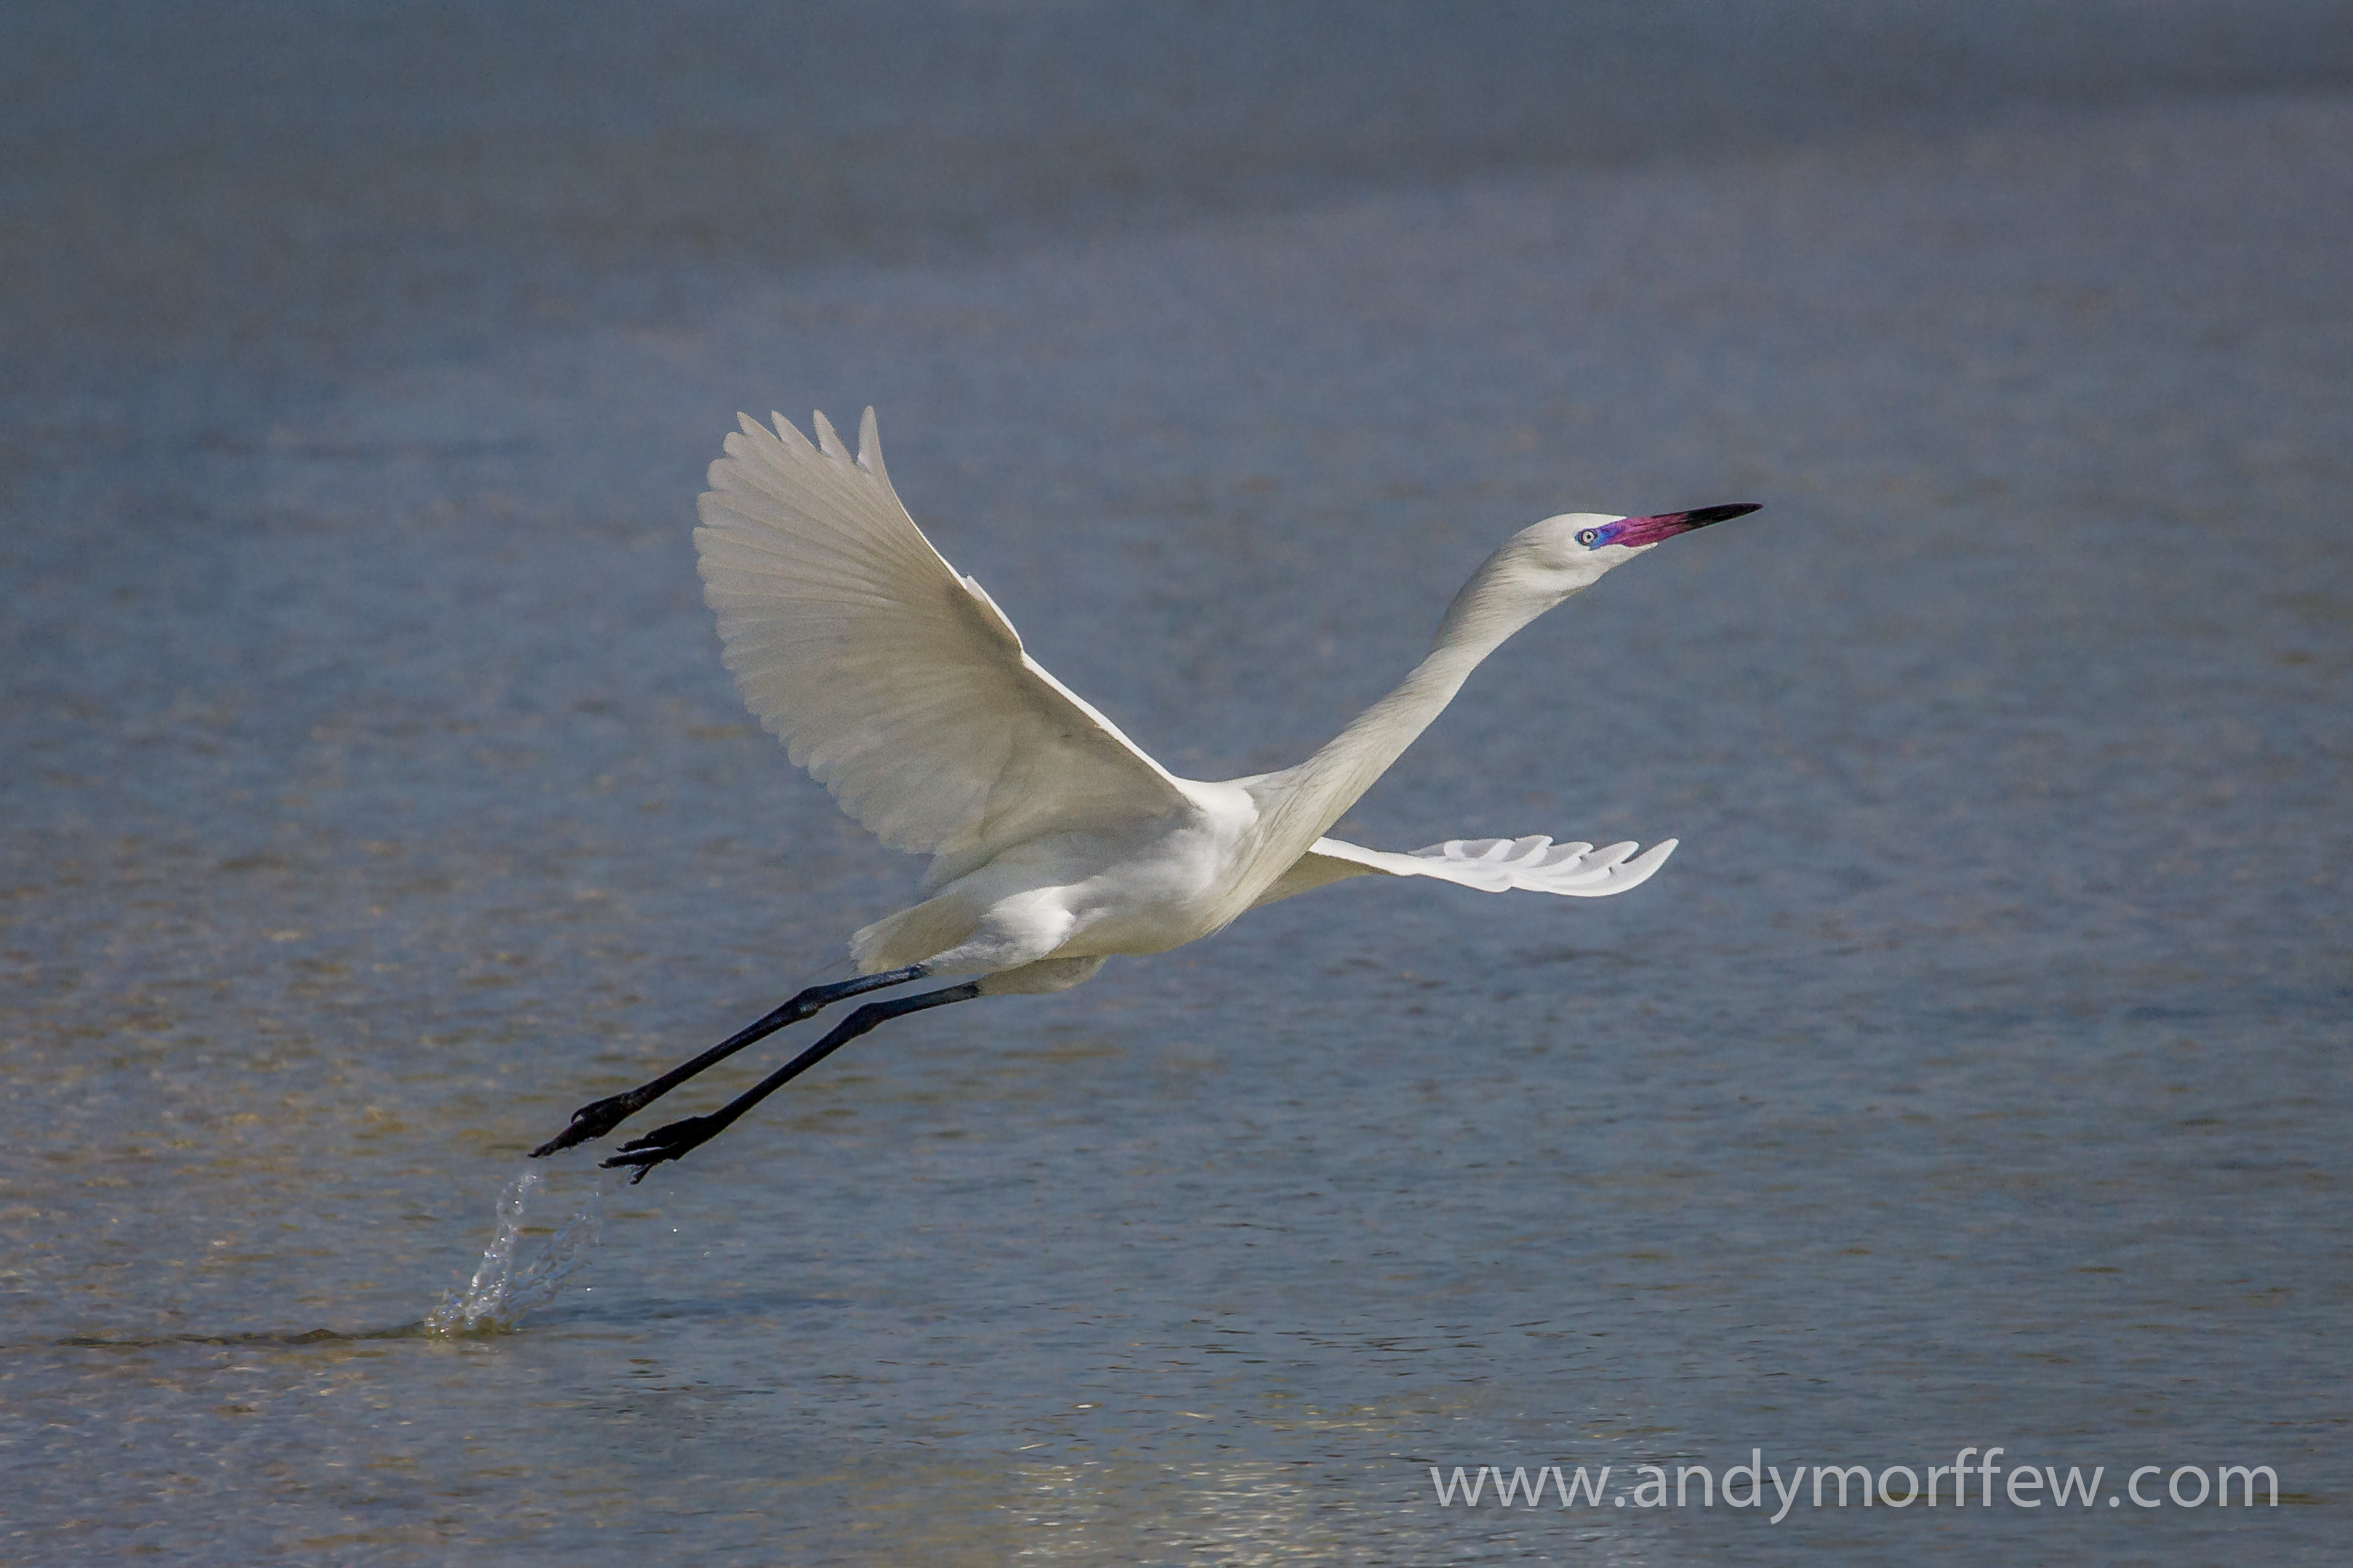
bird, wing, white, seabird, flying, gull, beak, flight, fauna, vertebrate, water bird, florida, shorebird, andymorffew, morffew, naturethroughthelens, marcoisland, tigertailbeach, reddishegret, whitemorphreddishegret, whitephasereddishegret, charadriiformes